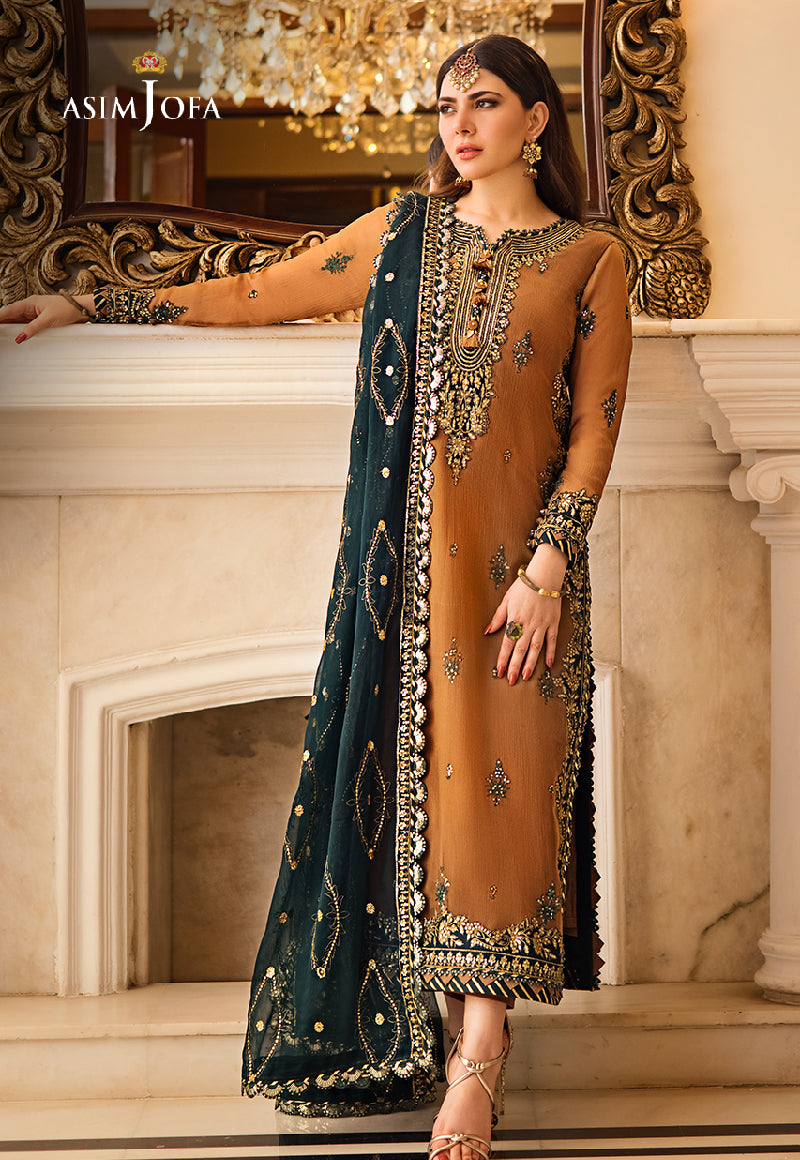
golden beige embroidered net salwar